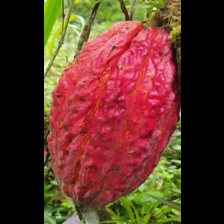
Label: sana